Davorin Trstenjak

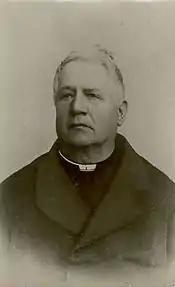
Davorin Trstenjak

Davorin Trstenjak (8 November 1817 – 2 February 1890) was a Slovene writer, historian and Roman Catholic priest.